Malmö FF

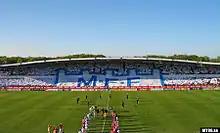
Tifo at former home stadium Malmö Stadion.

Much of the success during the 1970s was due to new tactics and training methods brought to the club by Englishman Bob Houghton, who managed the club between 1974 and 1980. Eric Persson was succeeded as chairman in 1974 by Hans Cavalli-Björkman. After the team performed respectably under managers Keith Blunt and Tord Grip in the early 1980s, Roy Hodgson took over in 1985. Roy Hodgson led Malmö FF to two Swedish Championships in 1986 and 1988, and the club won Allsvenskan five years in a row between 1985 and 1989. At the time, the championship was decided by play-offs between the best teams after the end of the regular season; this arrangement was in place from 1982 until 1992. The club reached the play-off final four times between 1986 and 1989 but only managed to win the final twice. Apart from Allsvenskan and Swedish Championships, Malmö FF won Svenska Cupen in 1984, 1986 and 1989.